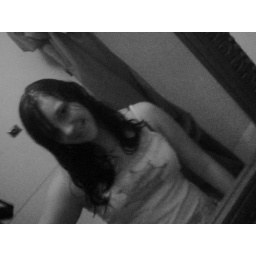
black and white photo in mirror (11)